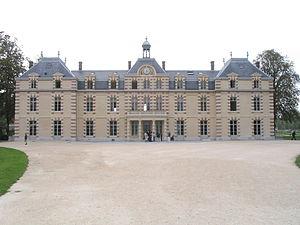
Château de la Grange à Savigny-le-Temple.
François Jean, 2ᵉ comte Clary, est un homme politique français du XIXᵉ siècle.
Savigny-le-Temple est une commune française, située dans le département de Seine-et-Marne en région Île-de-France. Village rural à l'origine, cette commune a fait partie de la ville nouvelle de Sénart, et connaît alors une hausse spectaculaire de sa population.
La famille Clary est une famille marseillaise connue pour son alliance avec les Bonaparte sous le Premier Empire.